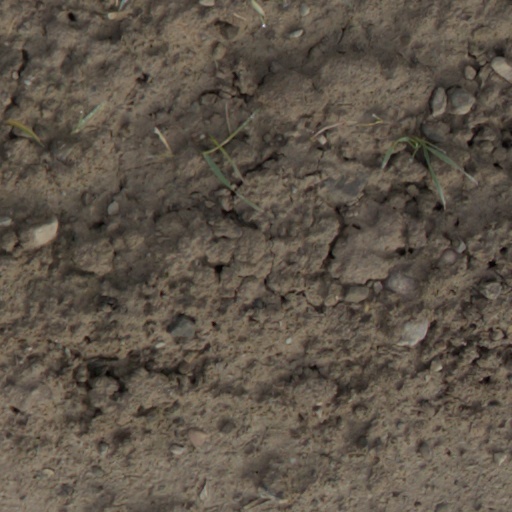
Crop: wheat